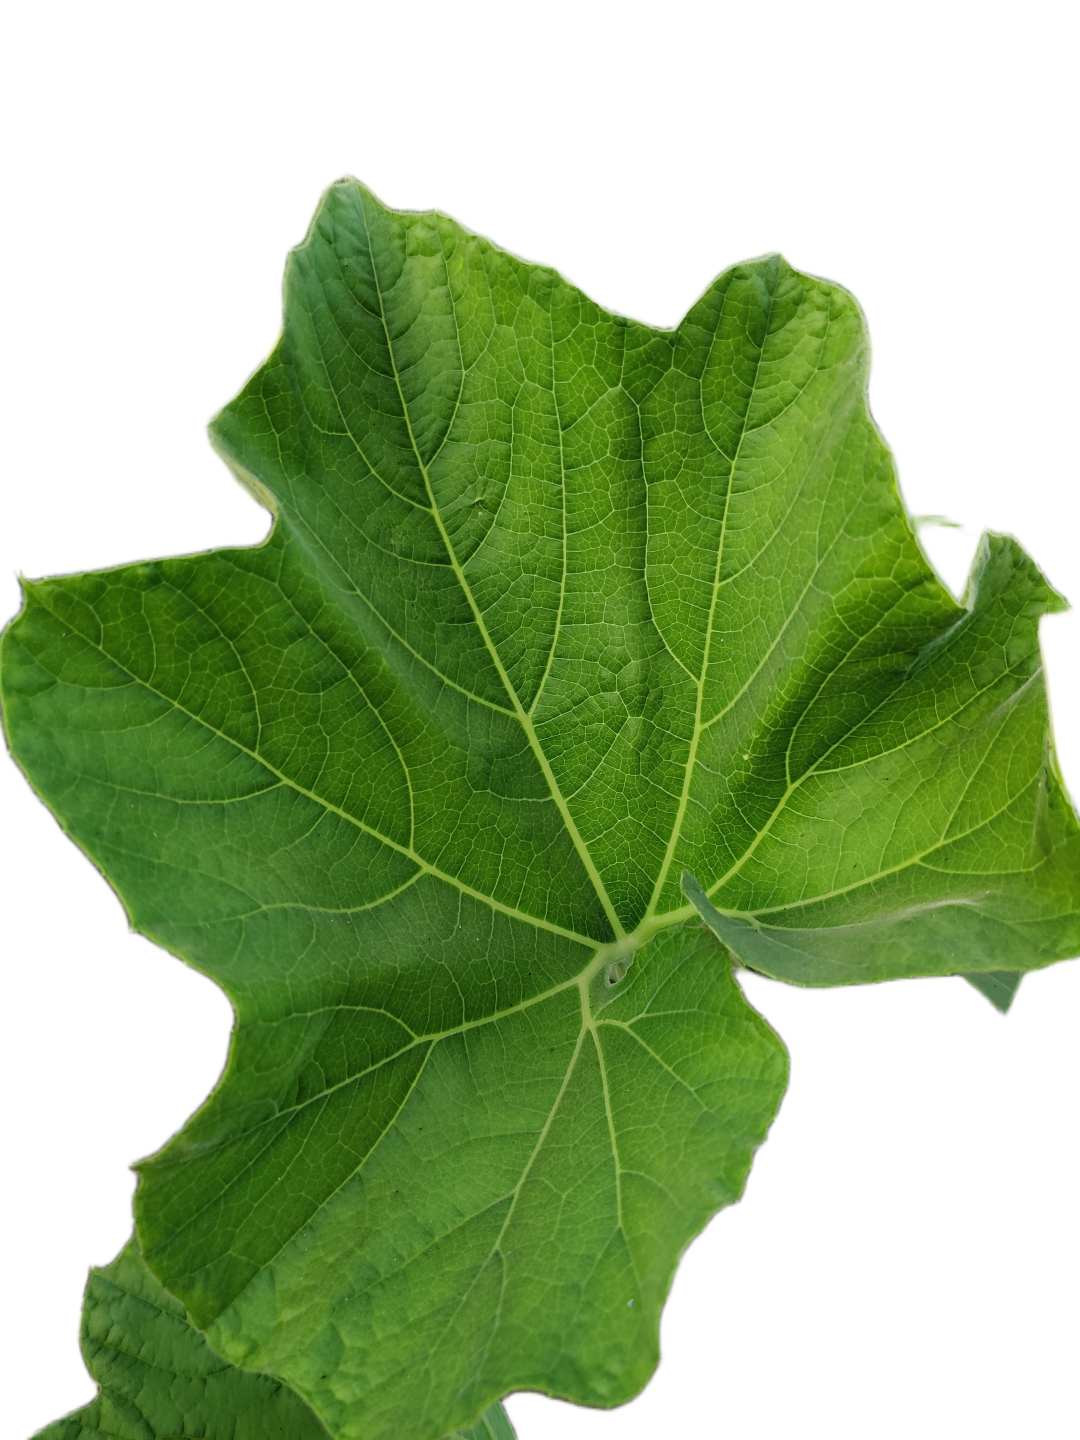
Crop: Bottle Gourd
Label: Healthy